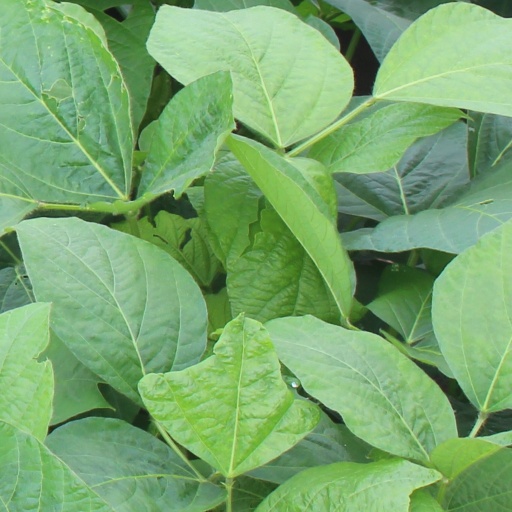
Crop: soybean